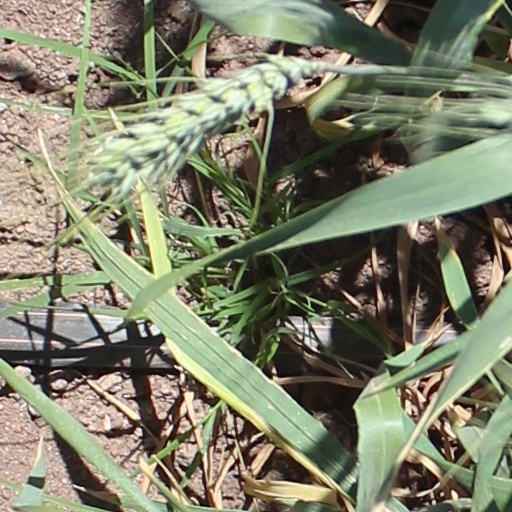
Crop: wheat